Hyundai Elantra

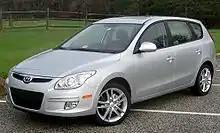
2009 Elantra Touring (US)

The first-generation Hyundai i30cw station wagon was marketed in the United States and Canada as the Hyundai Elantra Touring since the 2009 model year until 2012.